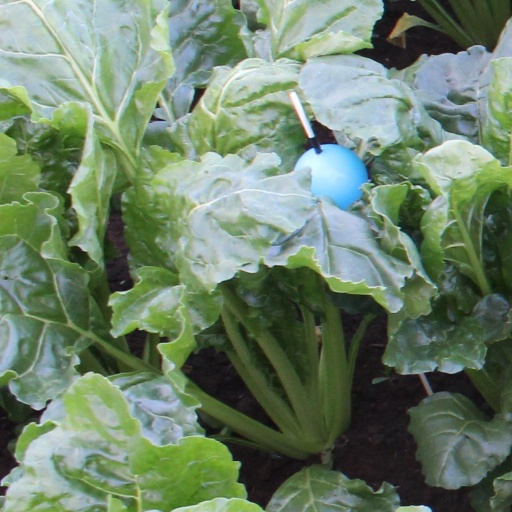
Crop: sugar beet